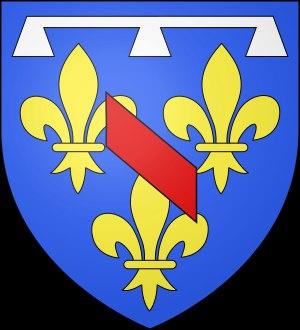
Le titre de comte puis duc d'Enghien a été porté depuis le XVIᵉ siècle dans la maison de Condé, branche cadette de la maison de Bourbon.
La maison de Condé est une branche cadette de la maison capétienne de Bourbon, elle-même cadette des Capétiens. Elle est fondée par le prince Louis Iᵉʳ, prince de Condé en 1546, cinquième fils du prince Charles IV, duc de Vendôme et aîné de la maison de Bourbon. Le prince Louis Iᵉʳ était le frère d'Antoine, roi de Navarre et père du roi Henri IV. Elle s'éteint le 27 août 1830, à la mort du prince Louis VI, prince de Condé.